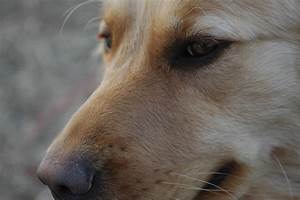
Label: cane